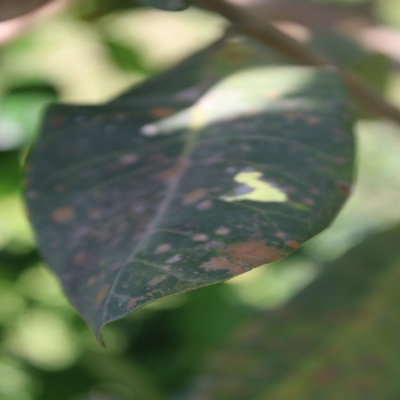
Crop: Cashew
Condition: red rust